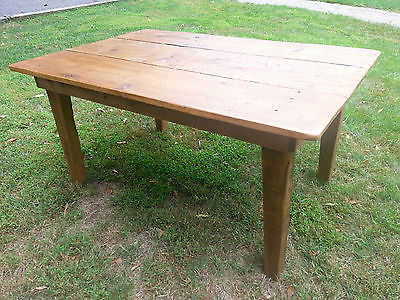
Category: table